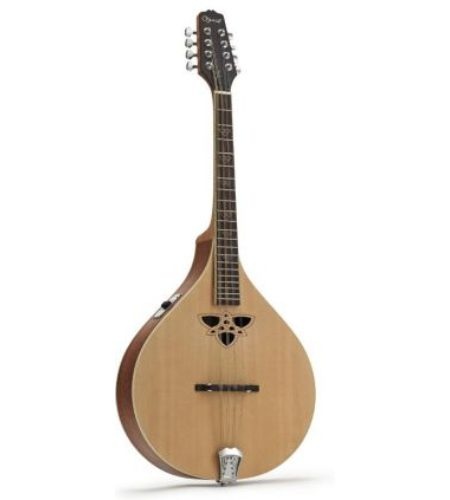
Ozark flat back electric octave mandola(2242E)
Ozark Flat Back Electric Octave Mandola (2242E) – Perfect Blend of Tradition and Modernity Looking for a versatile, high-quality instrument that combines traditional craftsmanship with modern electric capabilities? The Ozark Flat Back Electric Octave Mandola (2242E) is here to elevate your musical journey. Whether you're a seasoned musician or a passionate beginner, this instrument offers exceptional sound quality, stunning design, and unmatched playability. Features: Solid spruce top Solid mahogany back and sides Satin finish Artec transducer and ME-2 EQ Mahogany neck Ovangkol inlaid fingerboard 20 frets Ovangkol bridge Celtic knot sound hole design Chrome machine heads Scale length: 510mm Includes Ozark padded cover
Brand: Ukeuniverse
Category: Arts & Entertainment > Hobbies & Creative Arts > Musical Instruments > String Instruments > Mandolins > Electric Mandolins